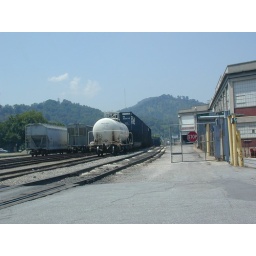
Train cars at the paper mill in Canton, NC.